C.M. Anglo Bengali College

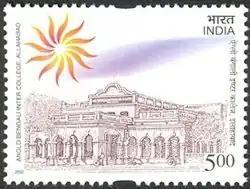

C.M. Anglo Bengali College also known as C.M. Anglo Bengali Inter College or as Anglo Bengali College is a boys' school in Bhelupur, Varanasi, India. It was established in 1898 by Chintamani Mukherjee.